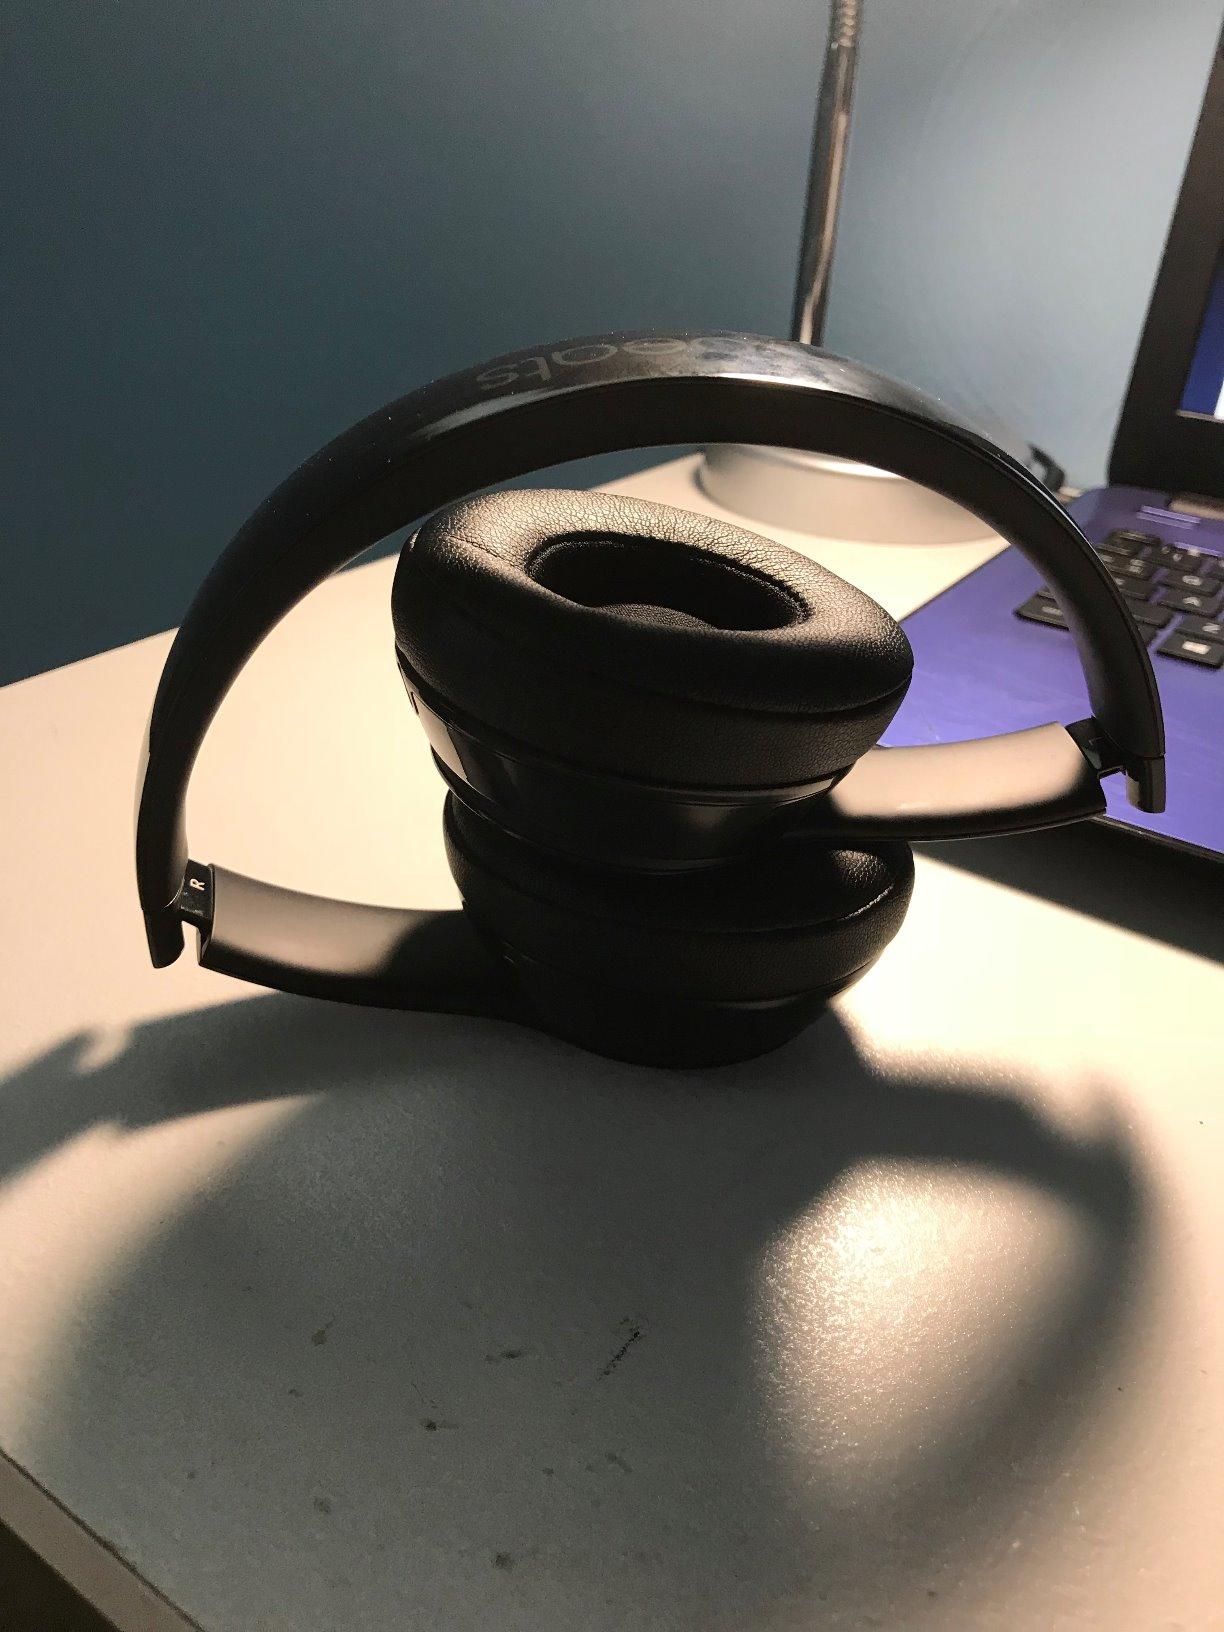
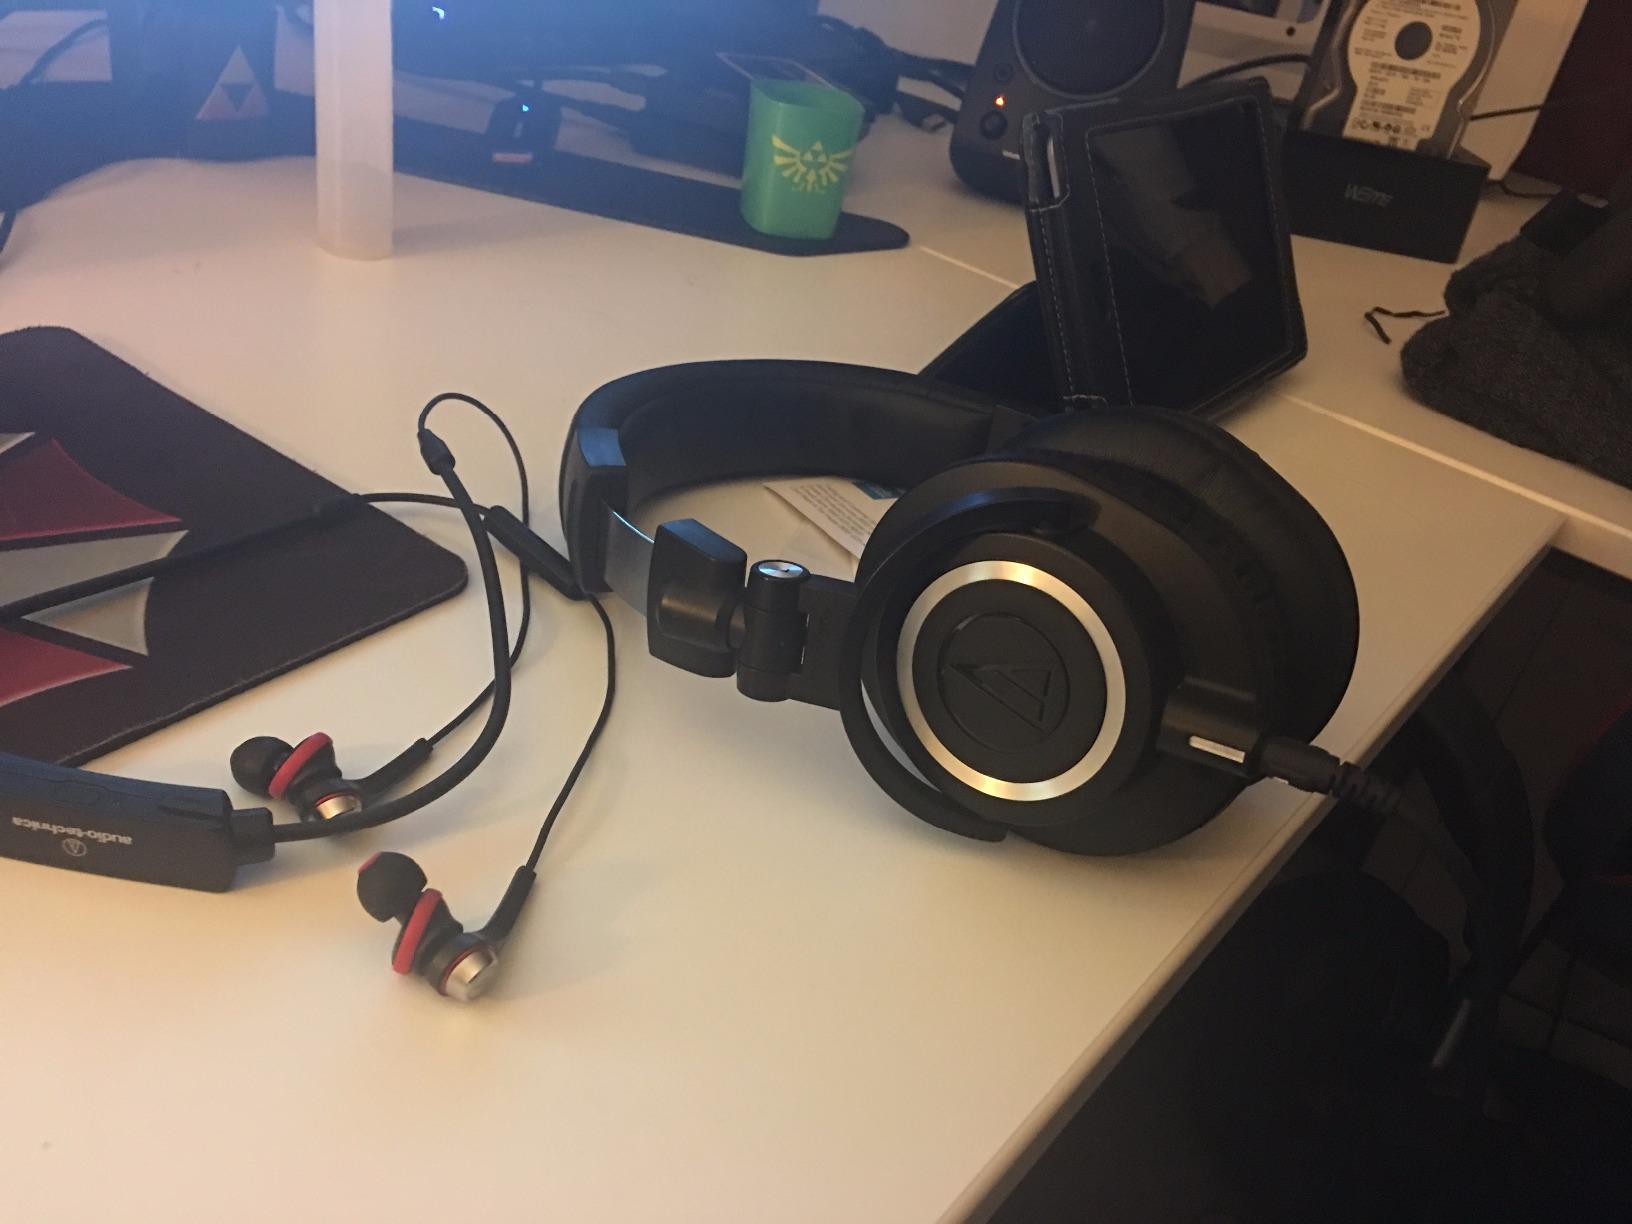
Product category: headphones
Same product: no